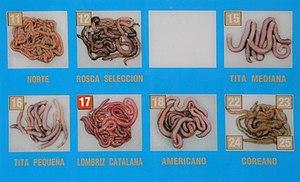
Un distributeur d'asticots ou distributeur de vers est un distributeur automatique qui propose des appâts vivants pour la pêche sportive, tels que des asticots ou des vers.